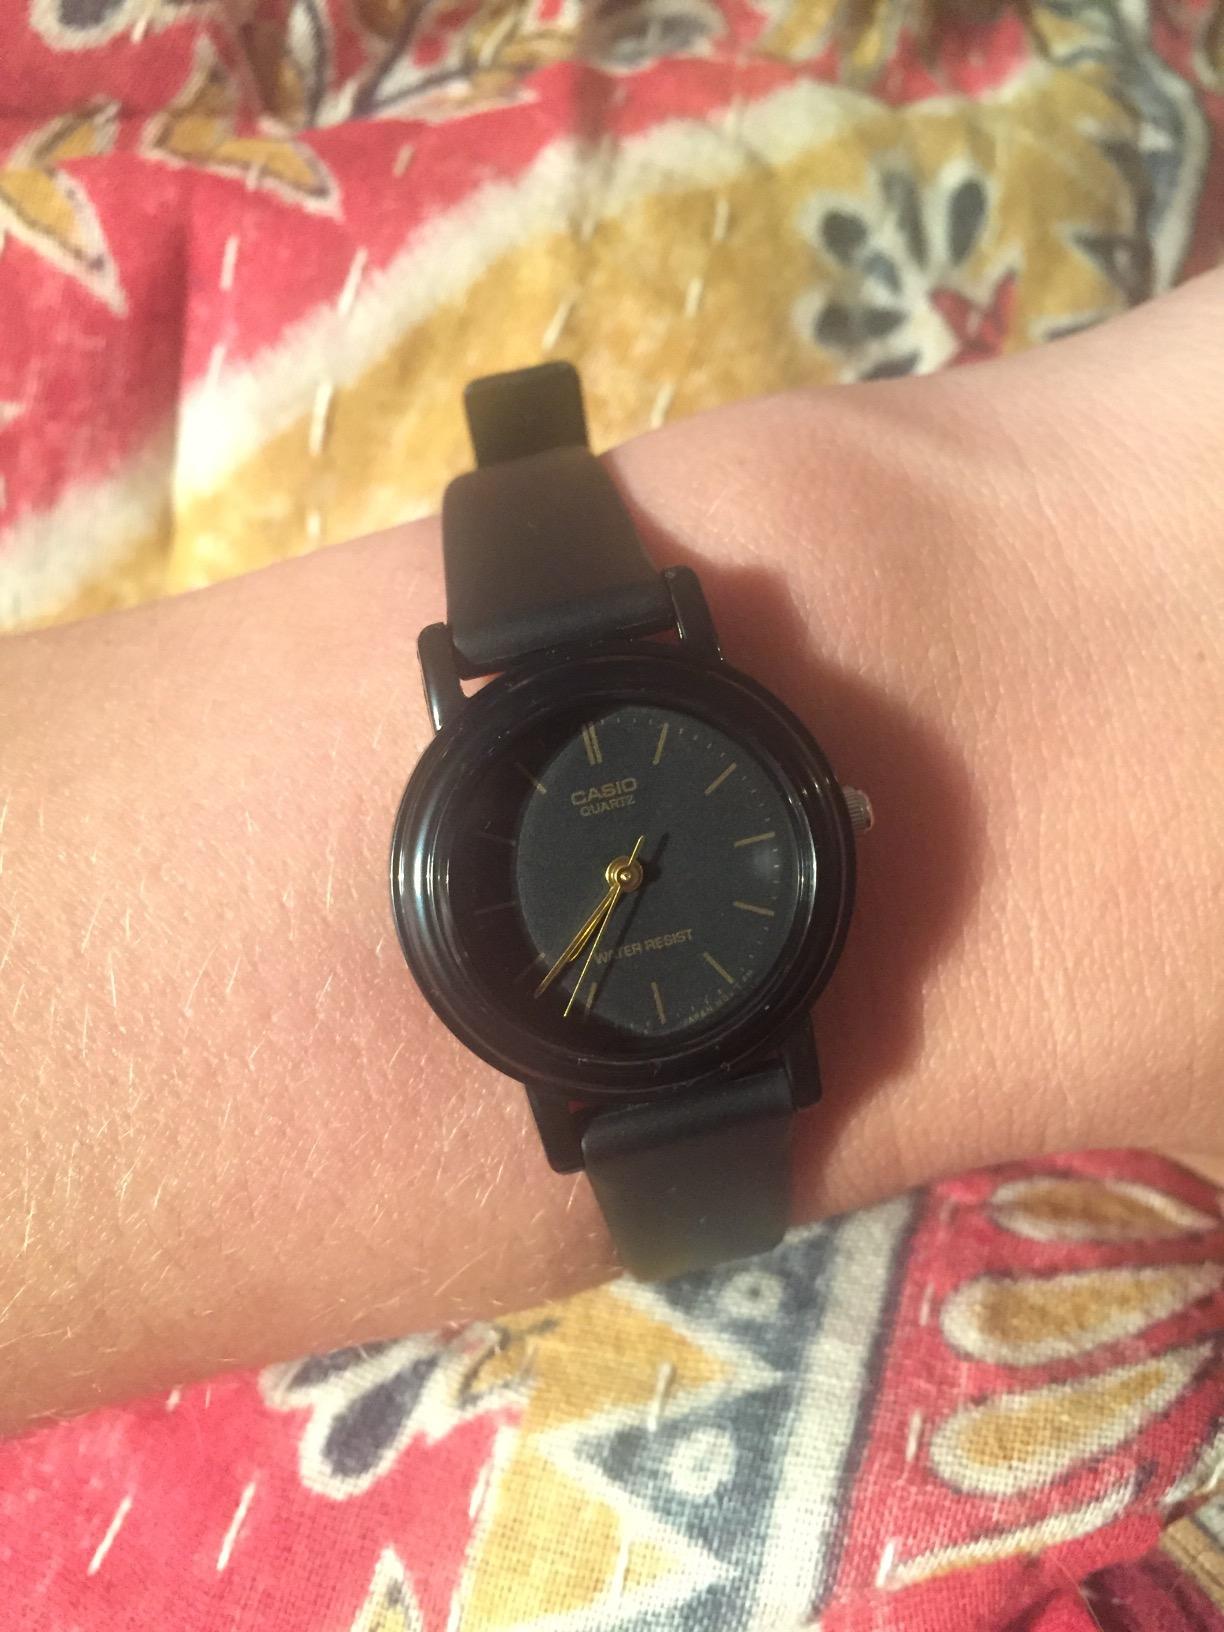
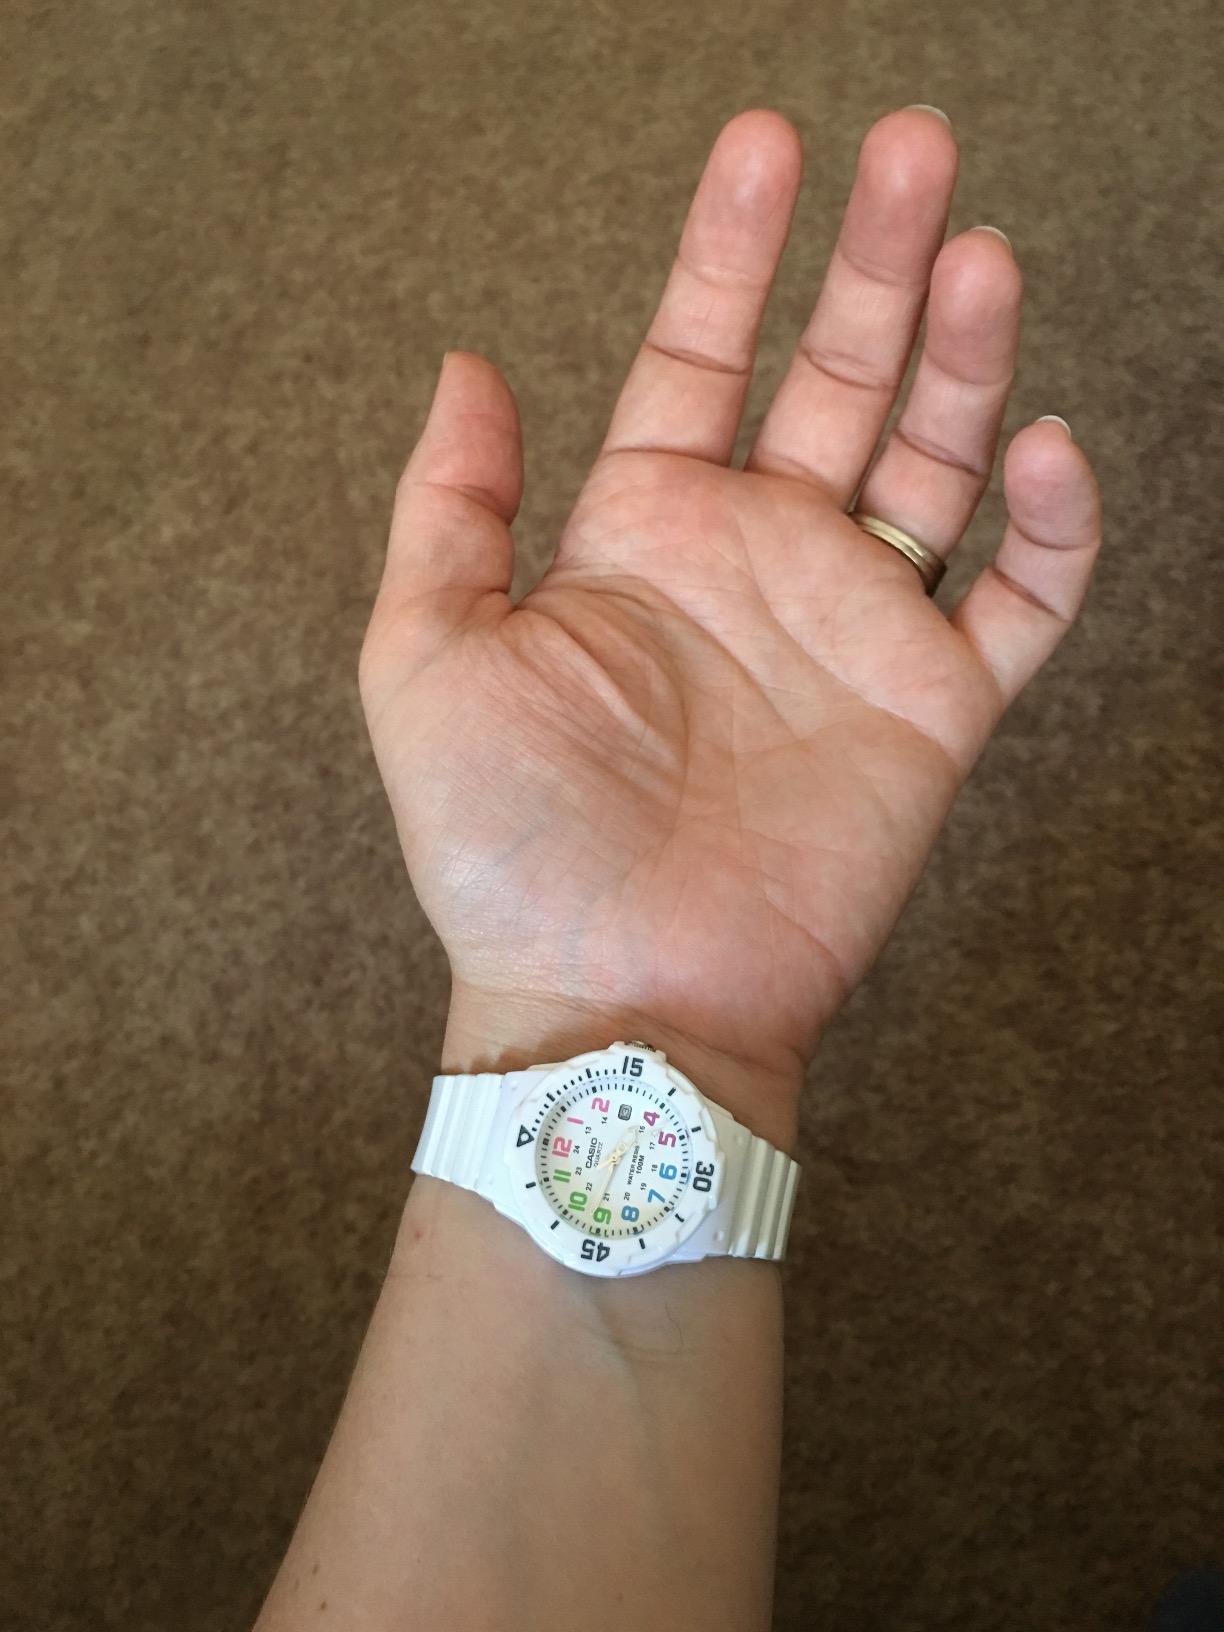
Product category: accessories_watch
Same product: no